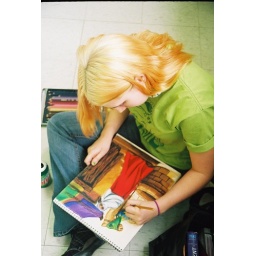
I like the lighting in this one, but the mountain dew bottle takes away from it